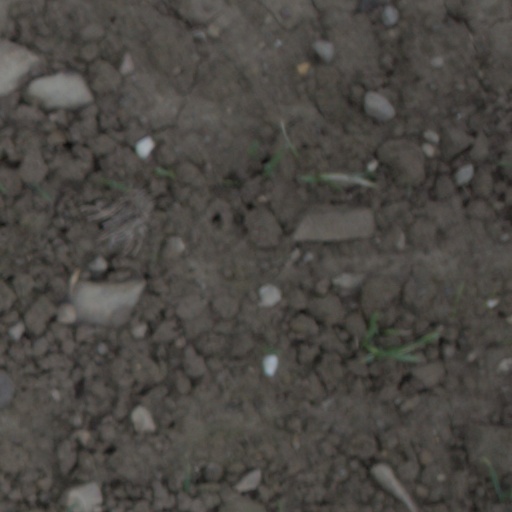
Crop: wheat